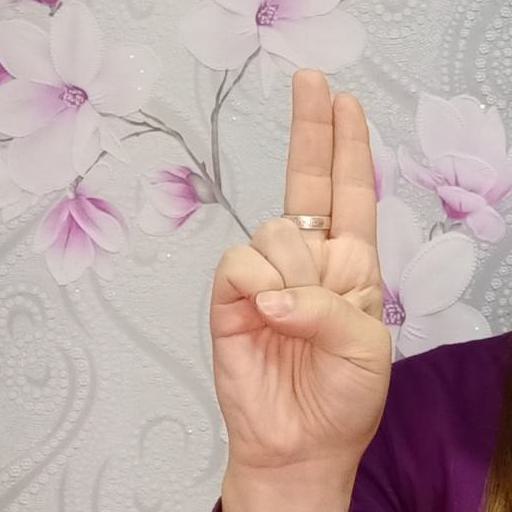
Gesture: two_up